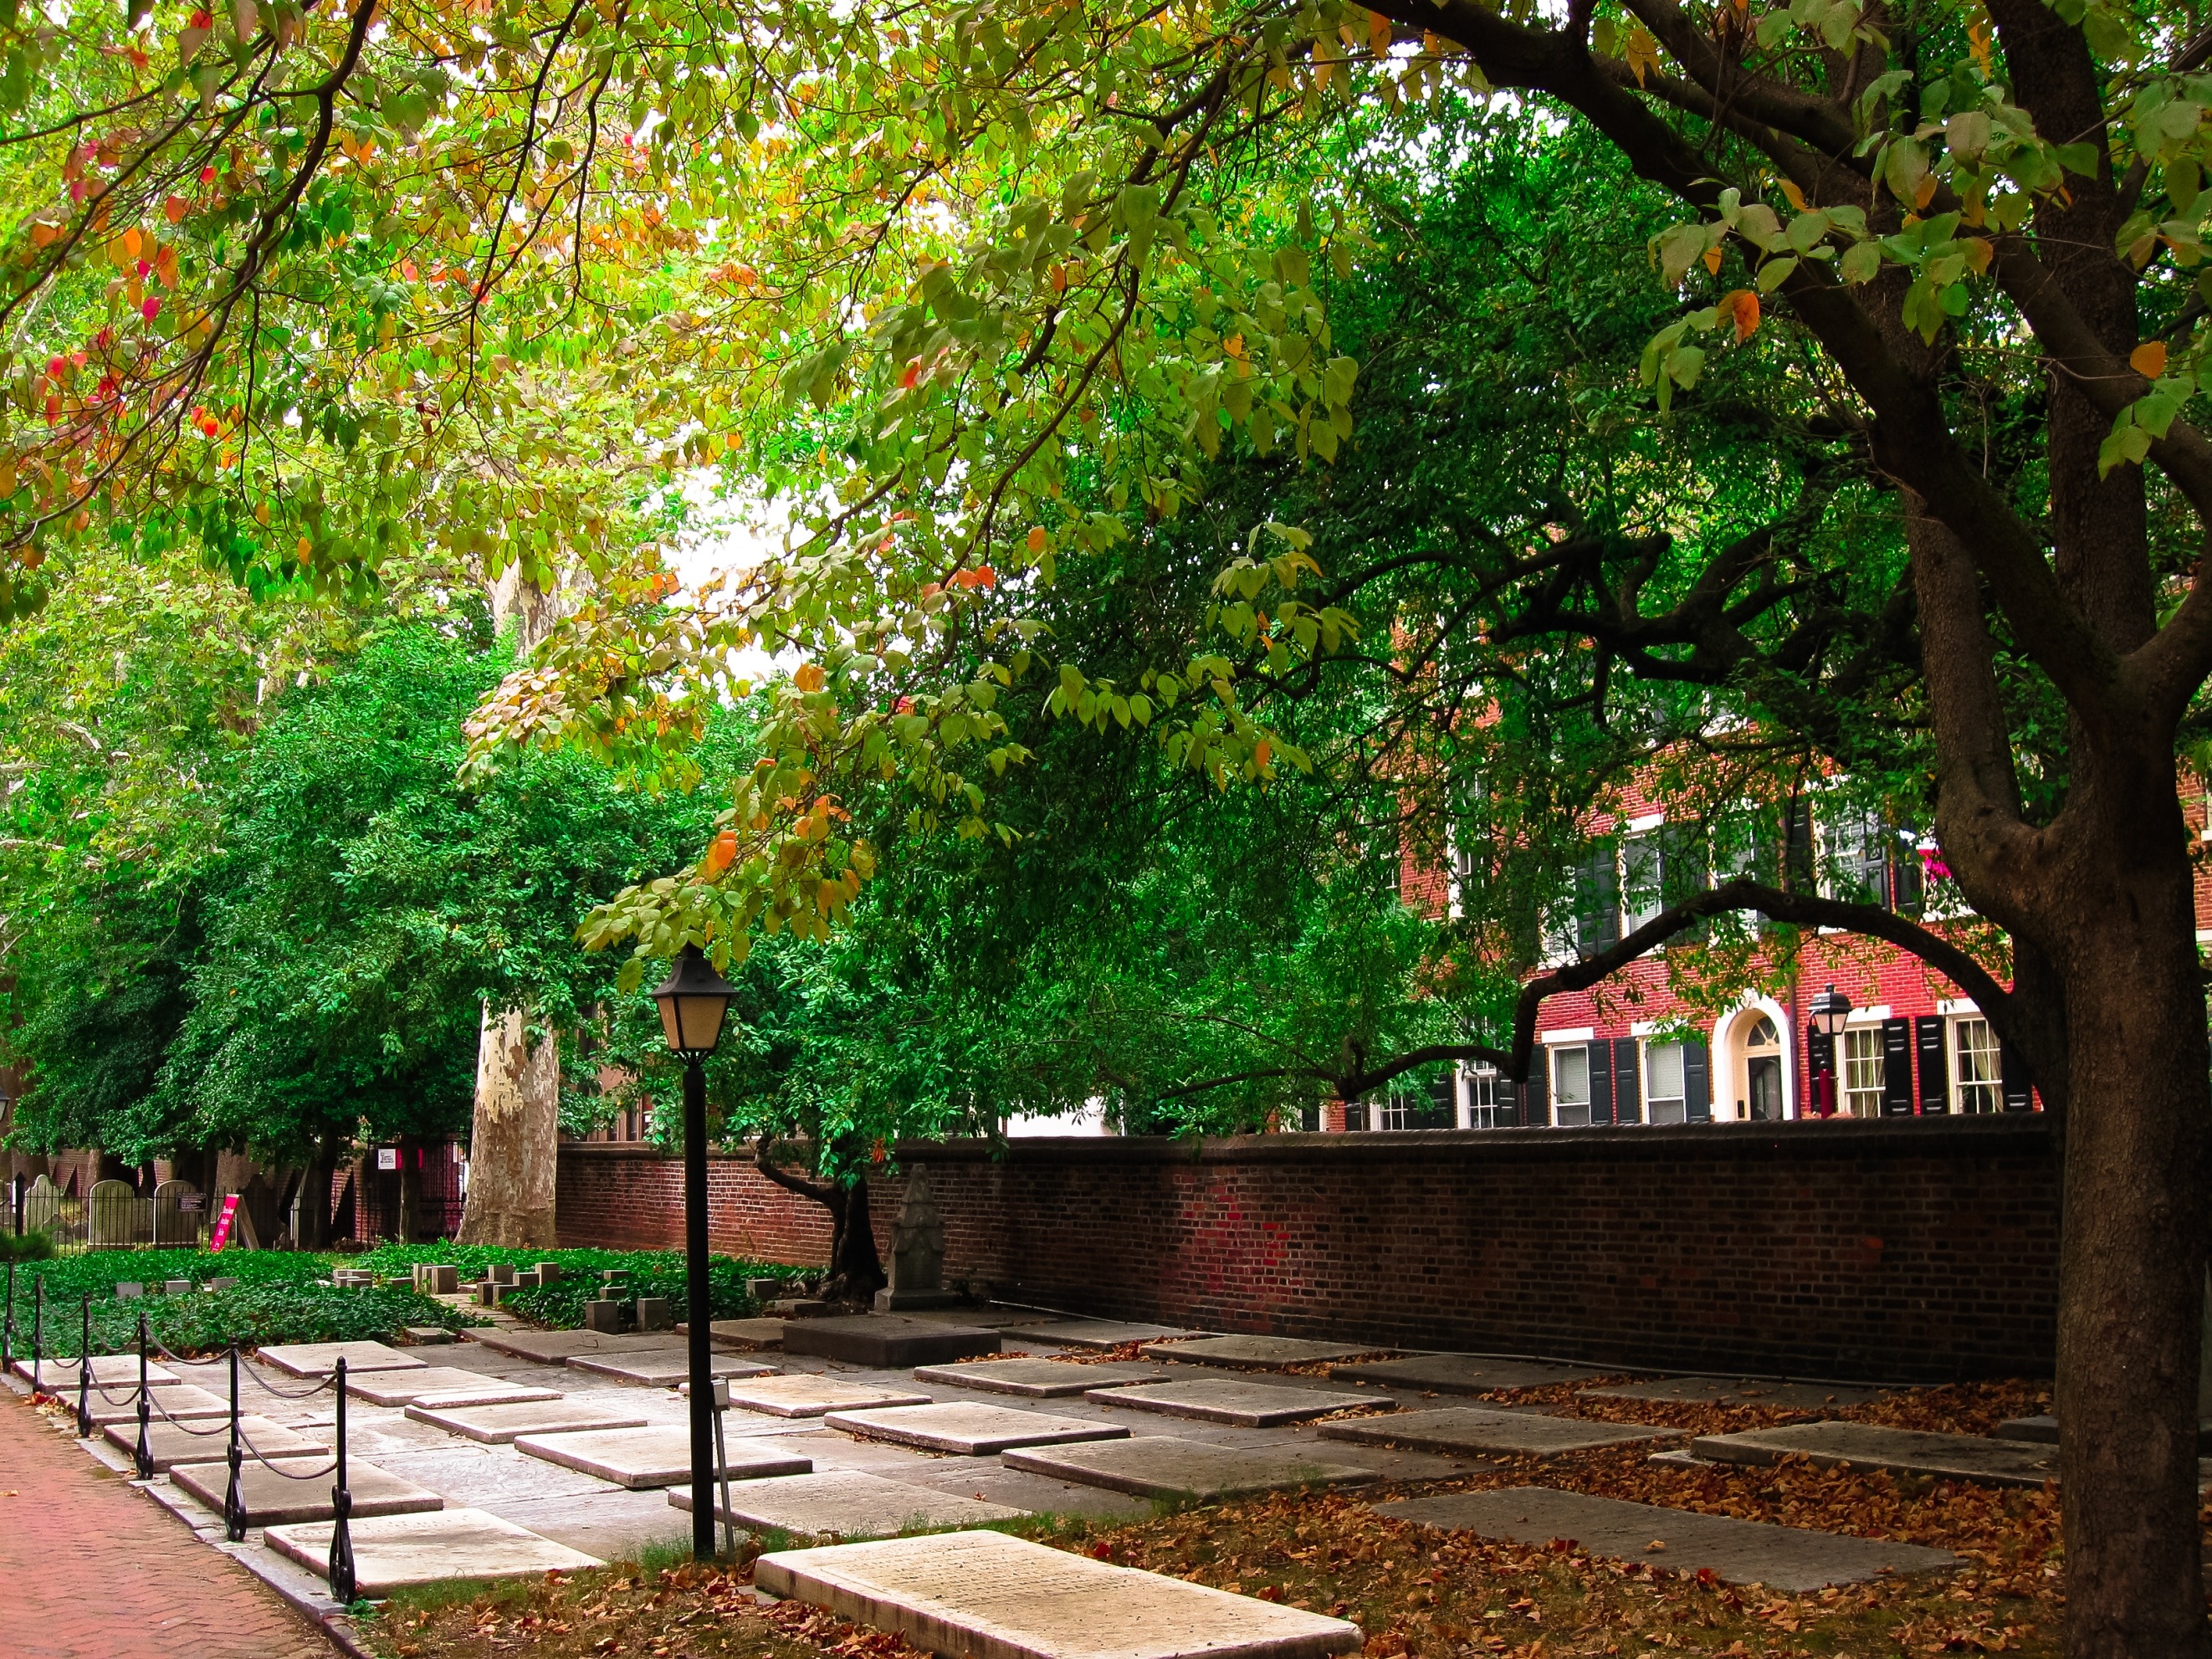
tree, plant, street, leaf, flower, wall, pavement, autumn, park, backyard, botany, garden, season, old city, trees, courtyard, woodland, compound, philadelphia, neighbourhood, woody plant, pine street